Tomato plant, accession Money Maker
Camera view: tilt-top (135 deg); turntable rotation: 300 degrees
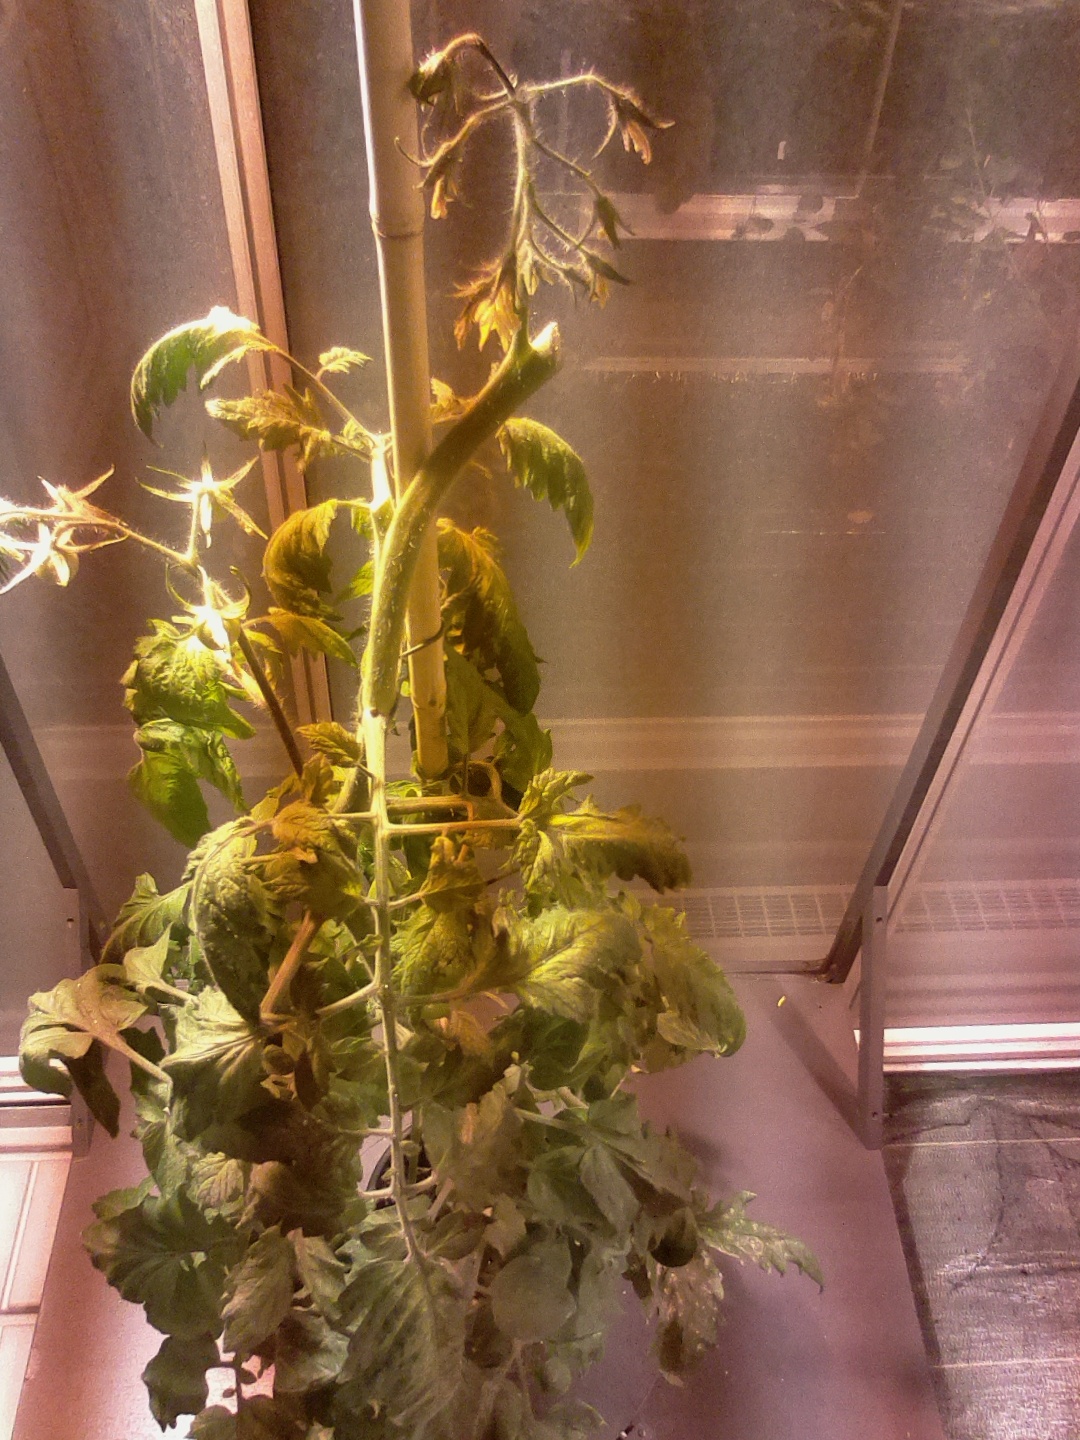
BBCH growth stage 75: 50%-60% of final fruit size